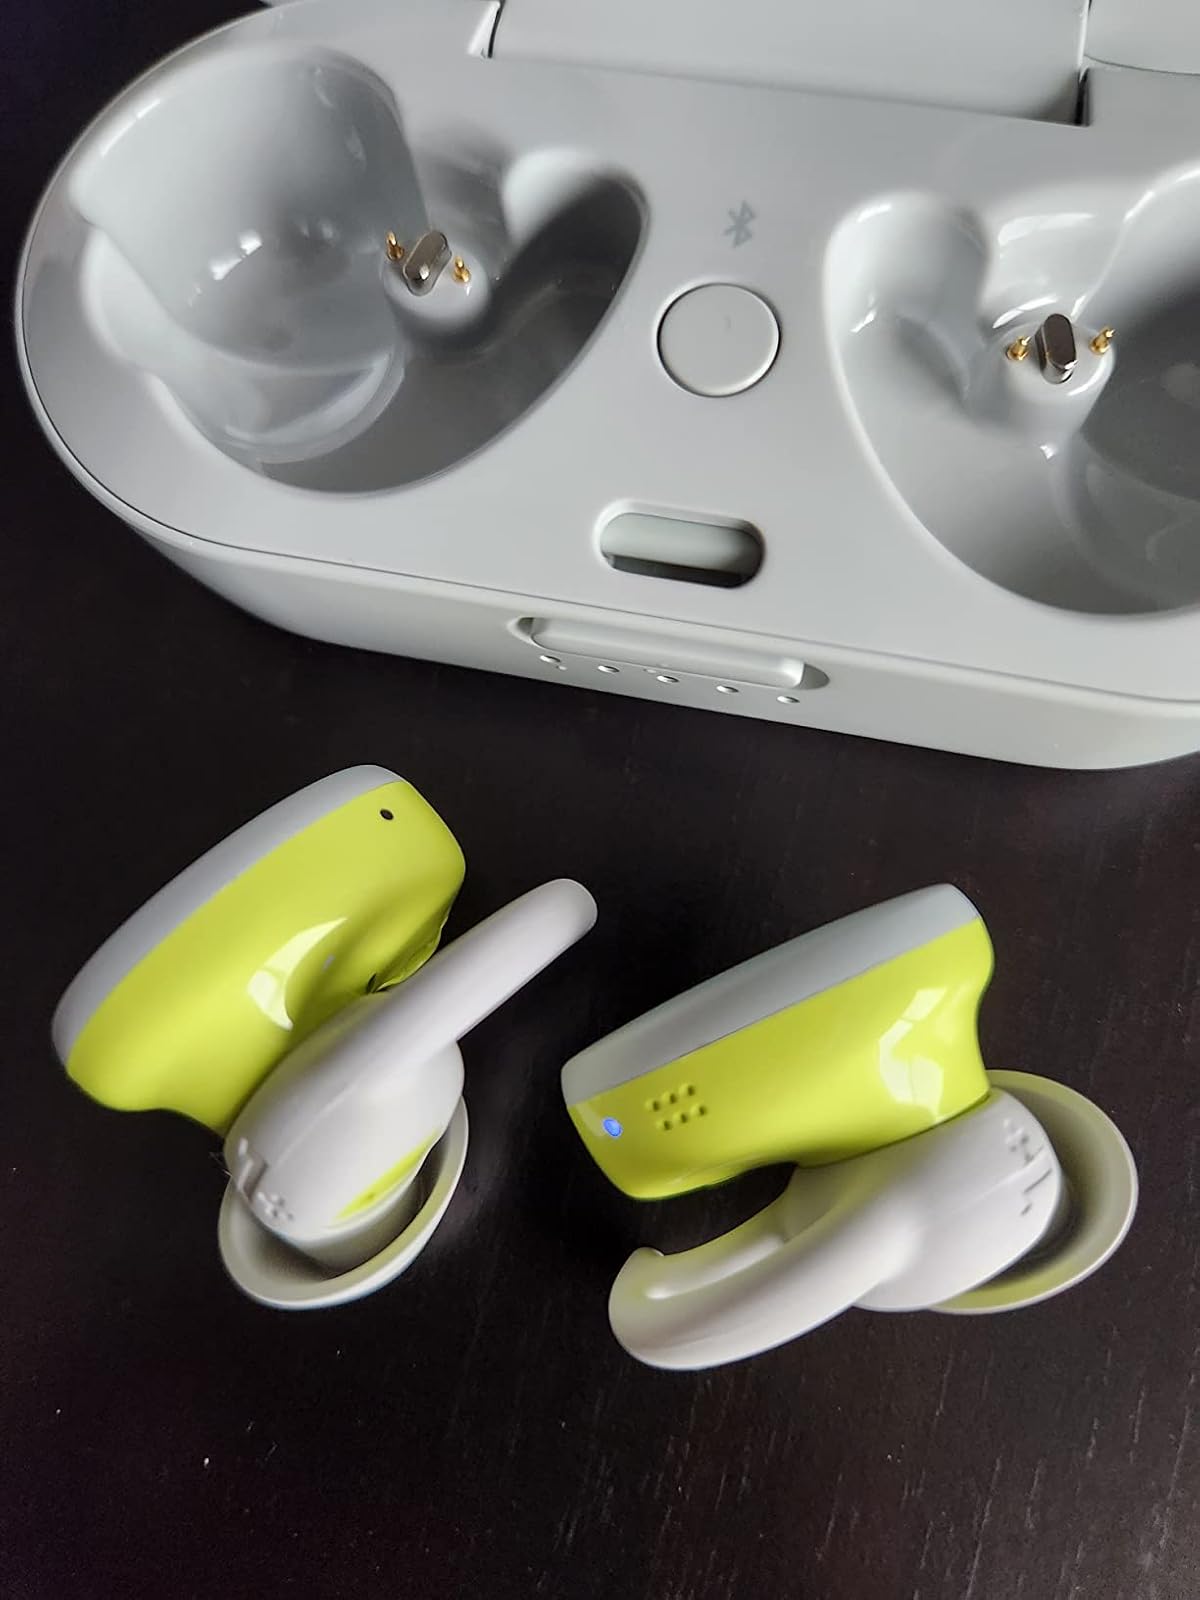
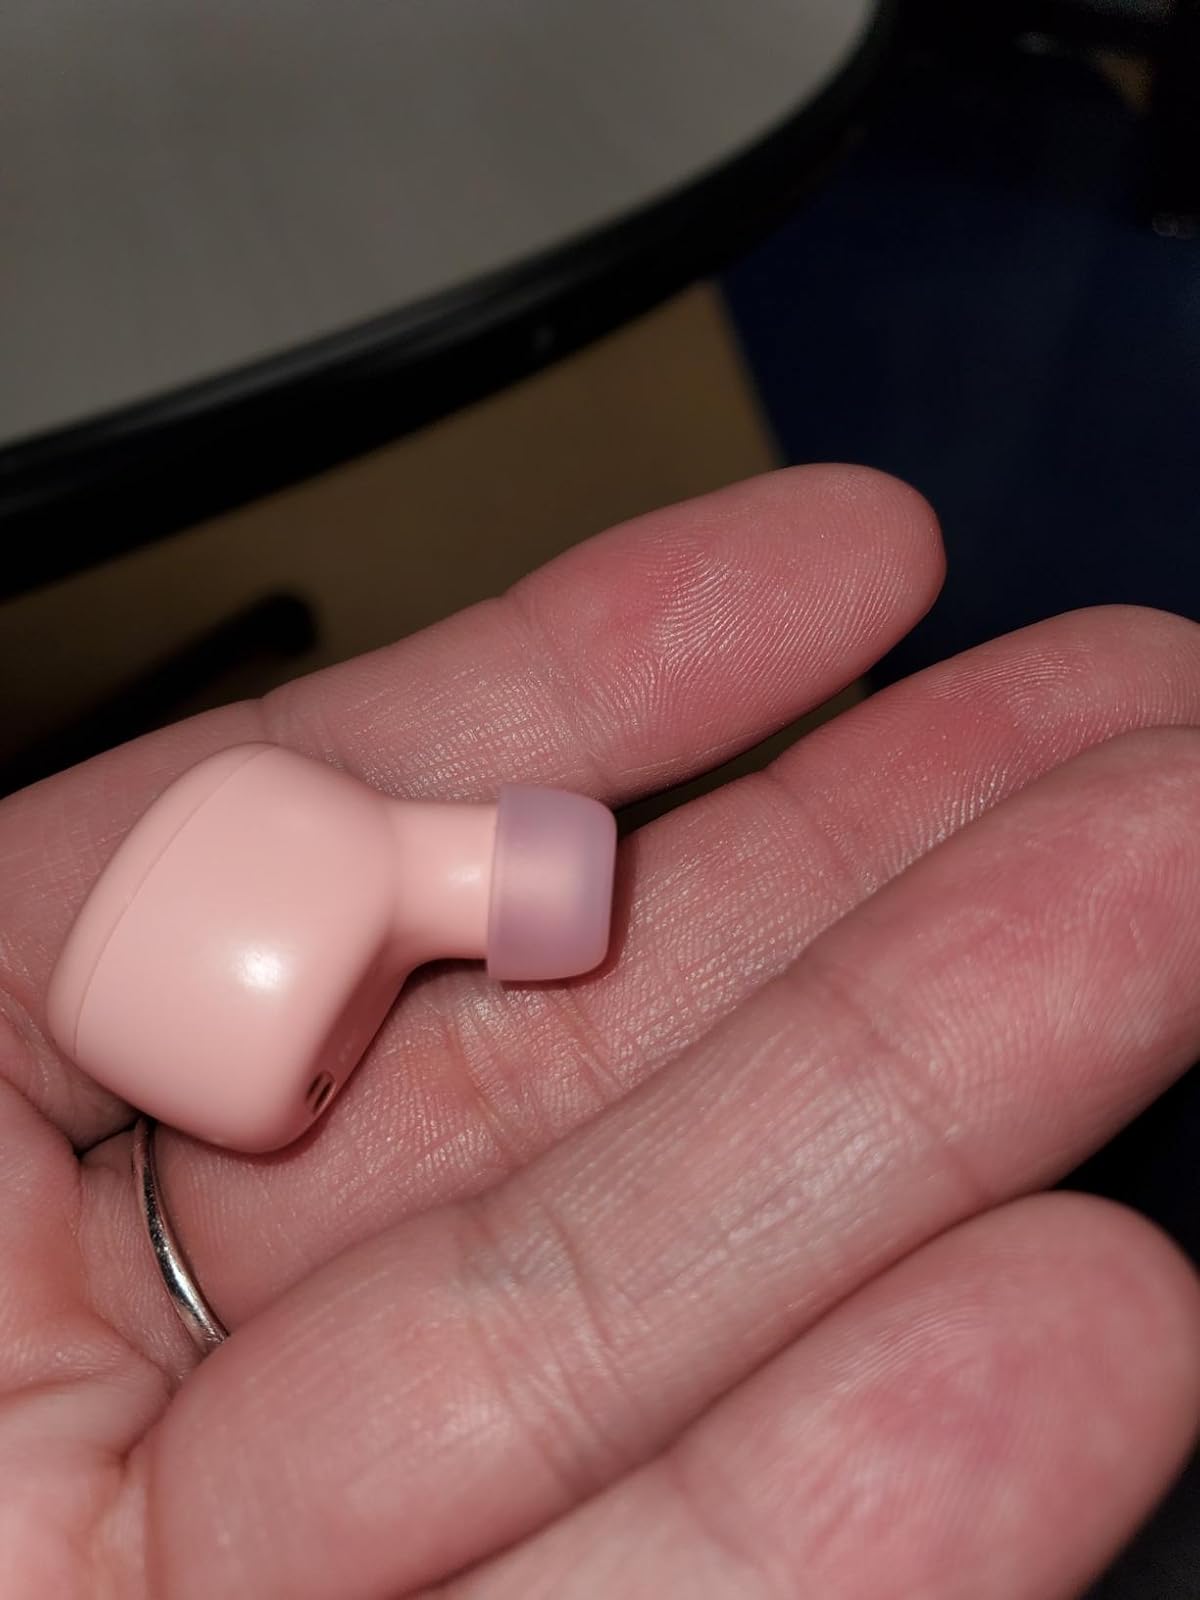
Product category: earbuds
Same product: no